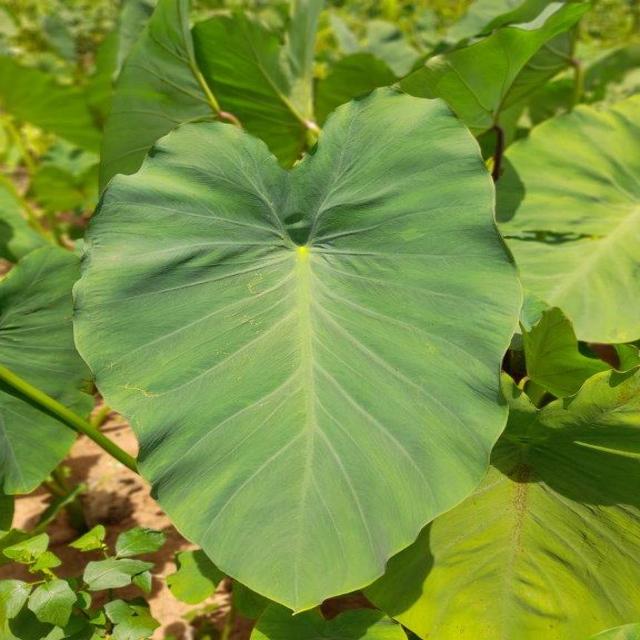
Label: Healthy